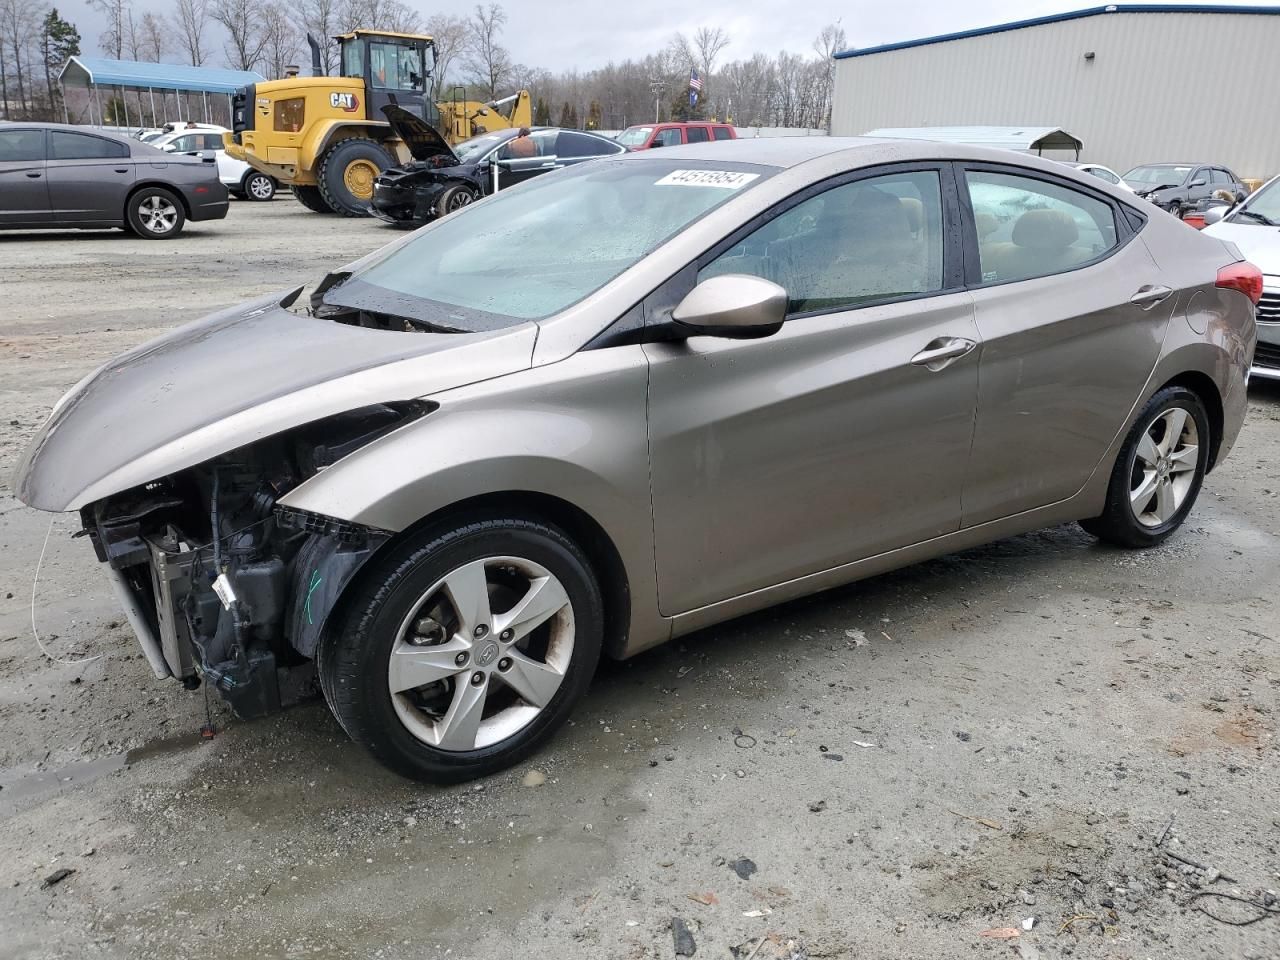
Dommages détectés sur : plaque d'immatriculation avant, pare-choc avant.
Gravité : majeur